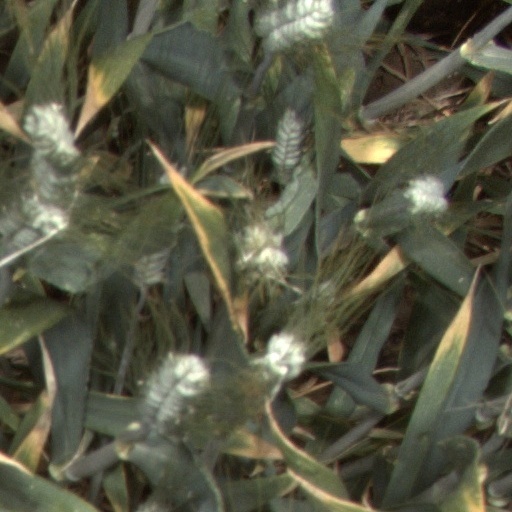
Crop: wheat